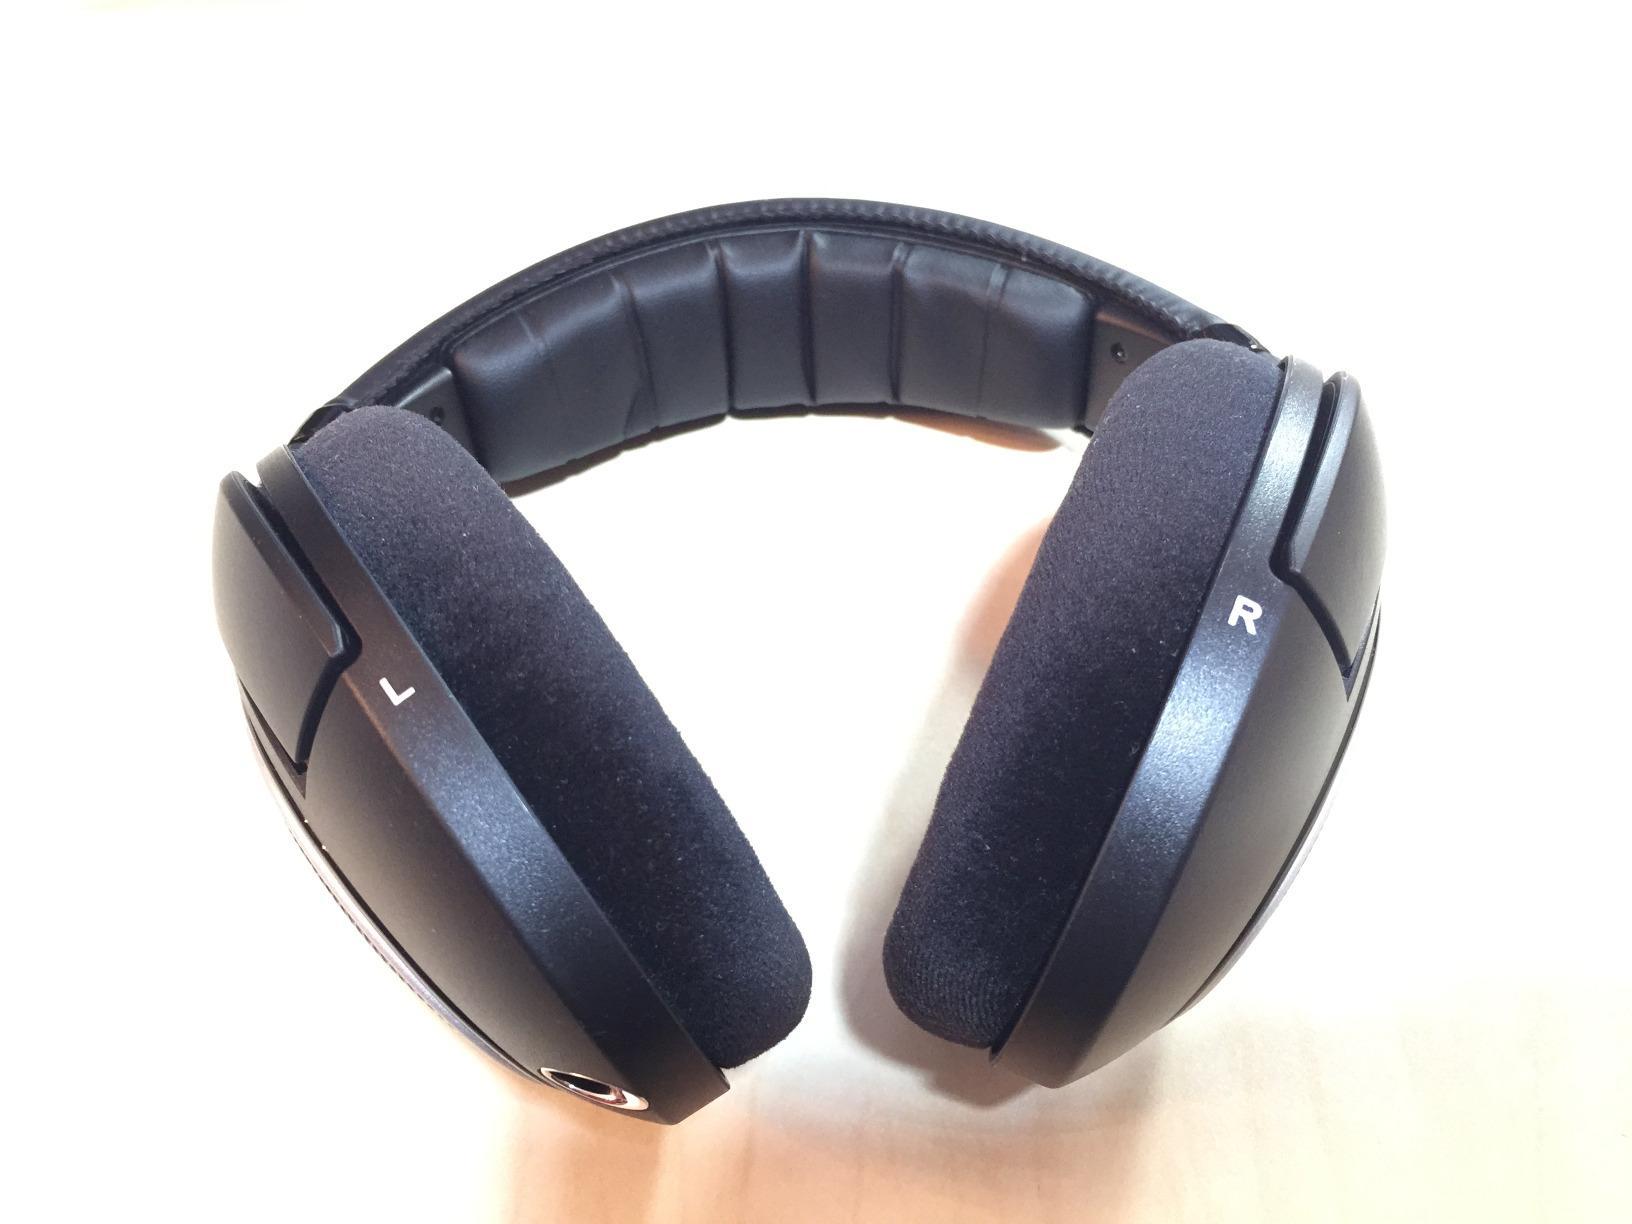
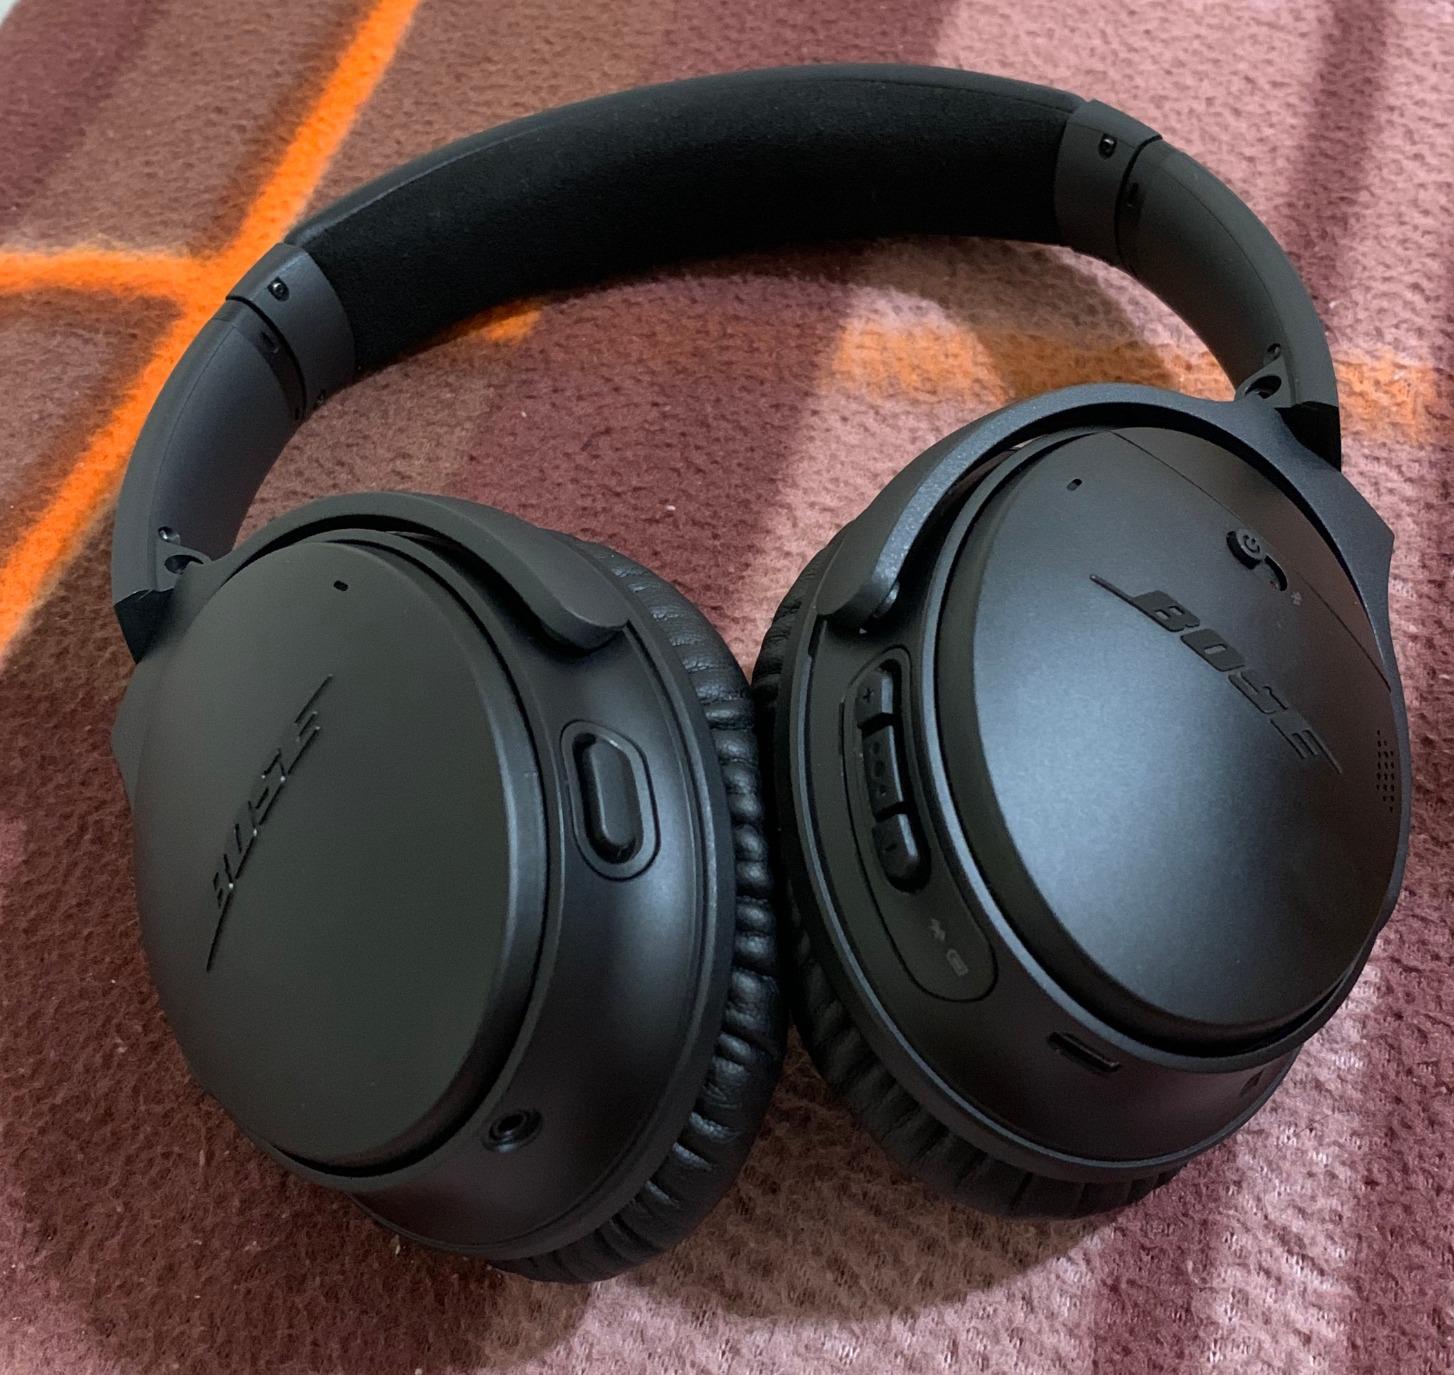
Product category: headphones
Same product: no